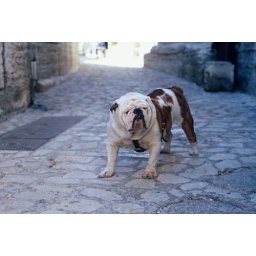
What a fat cute bull dog^^ photo by Jessie